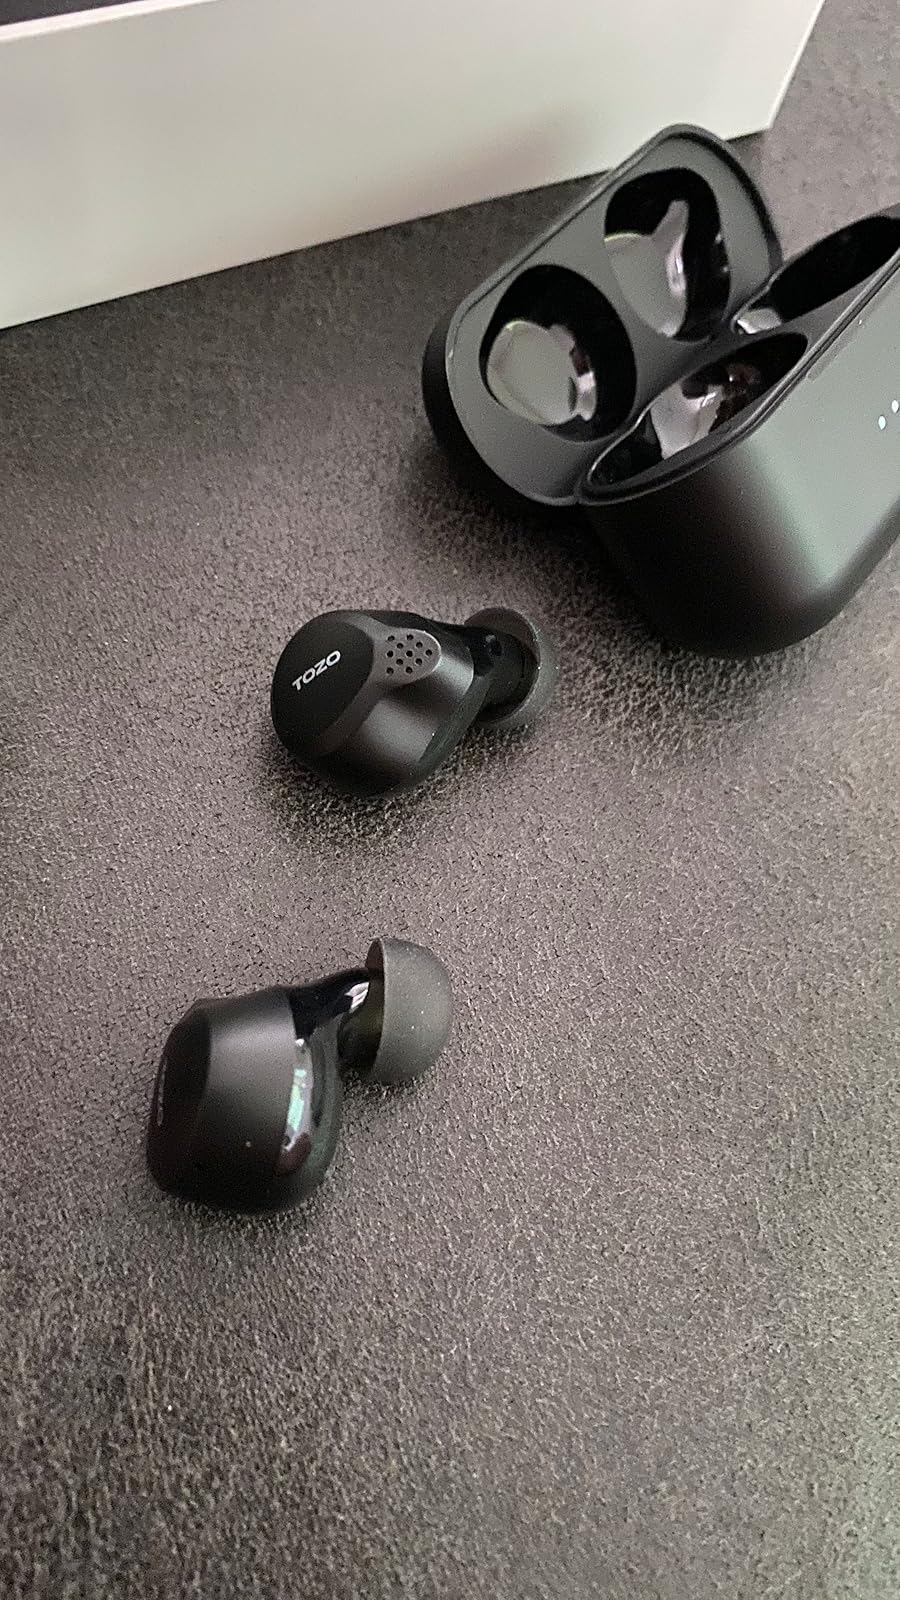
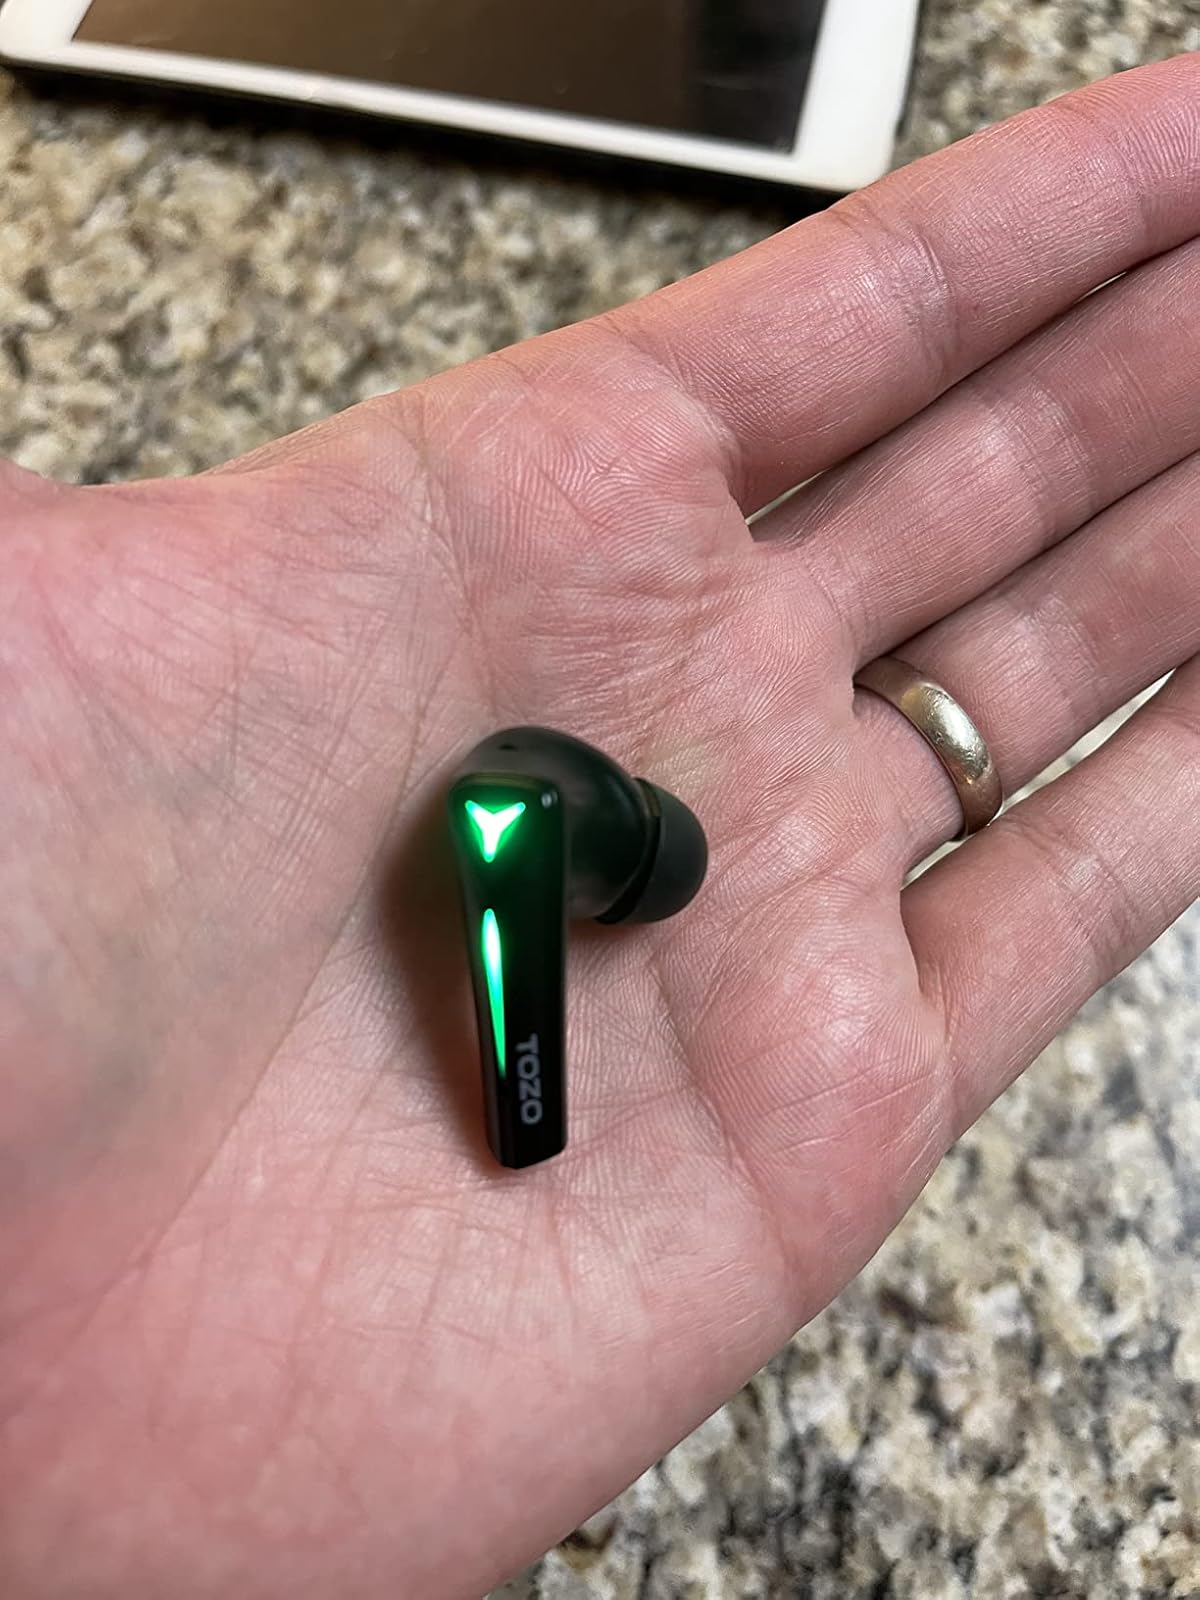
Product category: earbuds
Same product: no